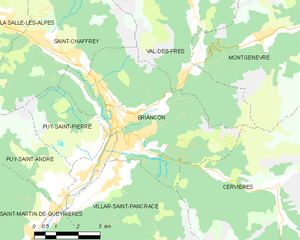
Carte des communes françaises: Briançon